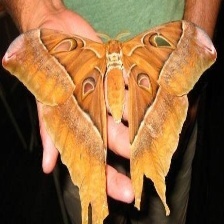
Species: HERCULES MOTH